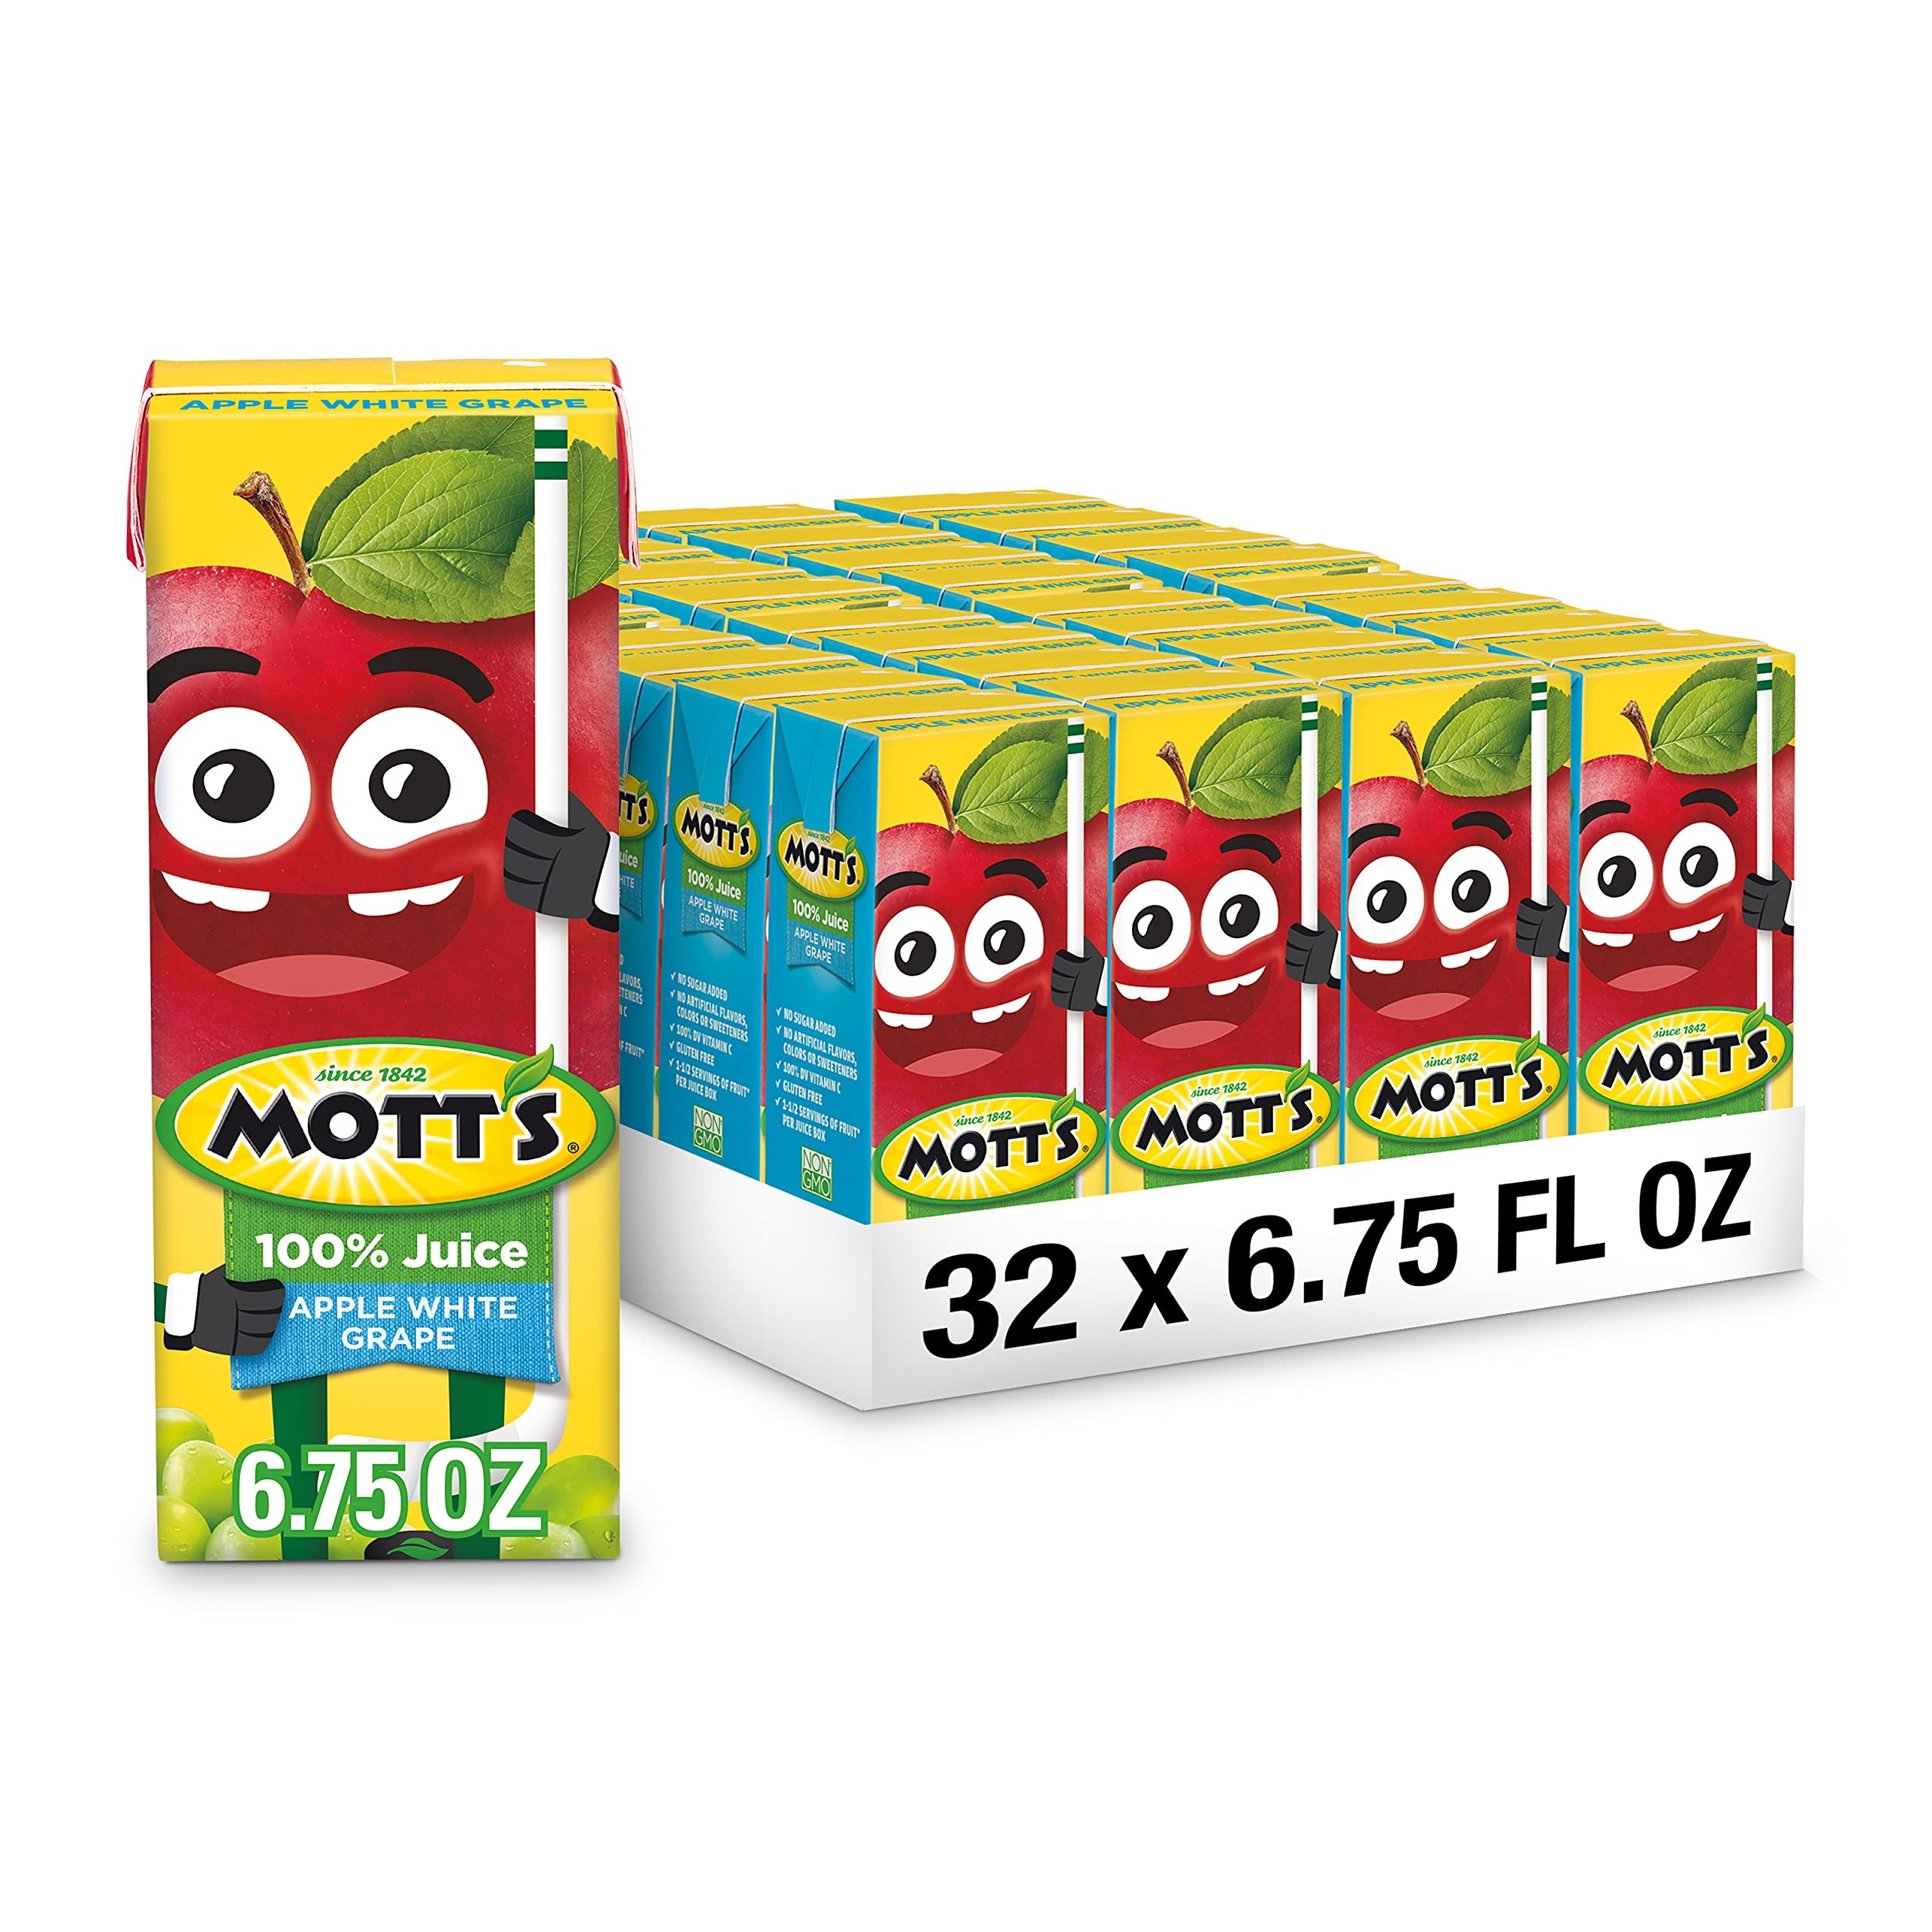
Item Name: Mott's 100 percent Apple White Grape Juice, 6.75 fl oz boxes (Pack of 32)
Bullet Point 1: 100 percent JUICE: Made from naturally sweet fresh-pressed apples and concentrate, Mott’s 100 percent Apple White Grape Juice is 100 percent fruit juice
Bullet Point 2: GREAT TASTE: Packed with fresh-from-the-orchard apple flavor, Mott’s 100 percent Apple White Grape Juice is a delicious and healthy choice your whole family will love
Bullet Point 3: GOOD FOR YOU: MMott’s 100 percent Apple White Grape Juice delivers 2 servings of fruit per 8 fl oz cup, per current USDA Dietary Guidelines
Bullet Point 4: NATURAL GOODNESS: Mott’s 100 percent Apple White Grape Juice is gluten-free, caffeine-free, non-GMO, Kosher, and contains no artificial colors or sweeteners
Bullet Point 5: TRUSTED BRAND: Since 1842, Mott's has committed to providing high-quality, nutritious juices and snacks, with the delicious taste of real fruit
Value: 216.0
Unit: fl oz

Price: 25.15